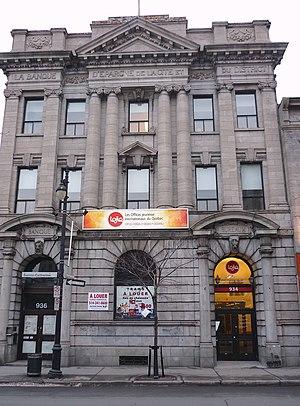
L'Office franco-québécois pour la jeunesse est un organisme bigouvernemental acteur de la coopération bilatérale entre la France et le Québec.